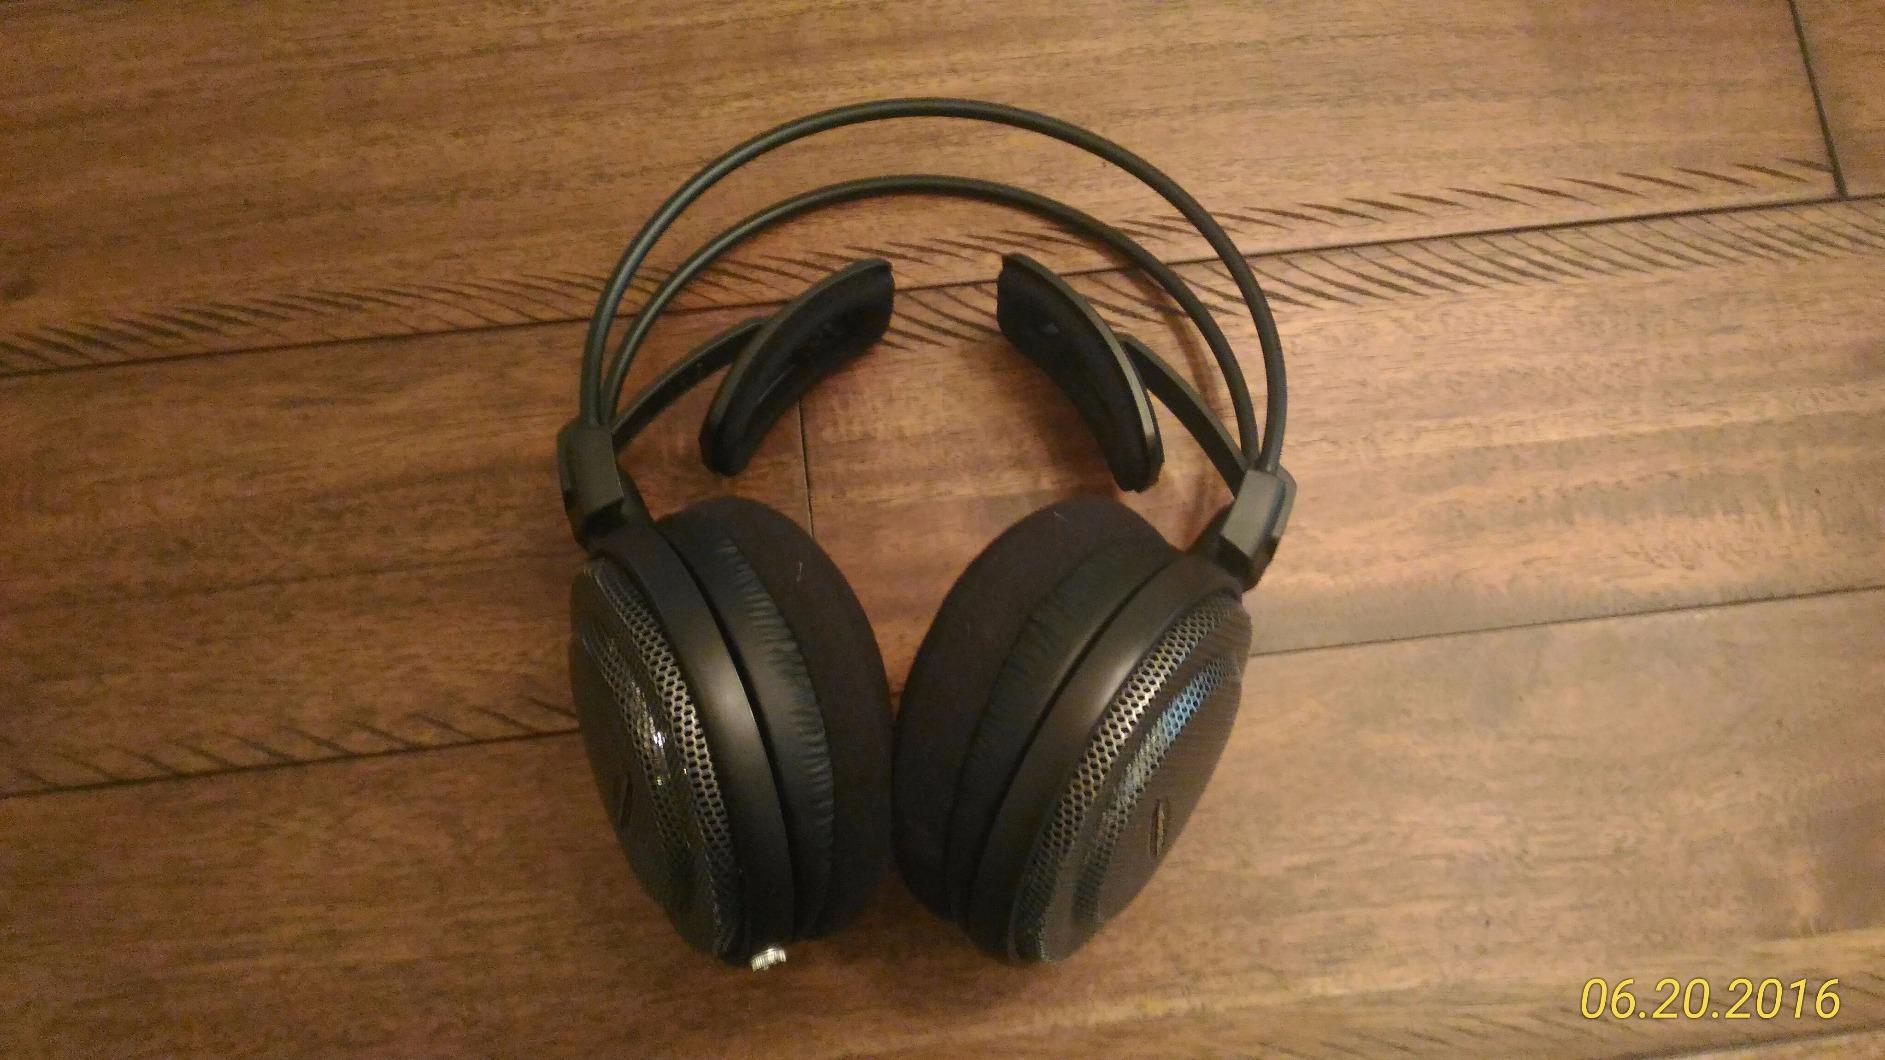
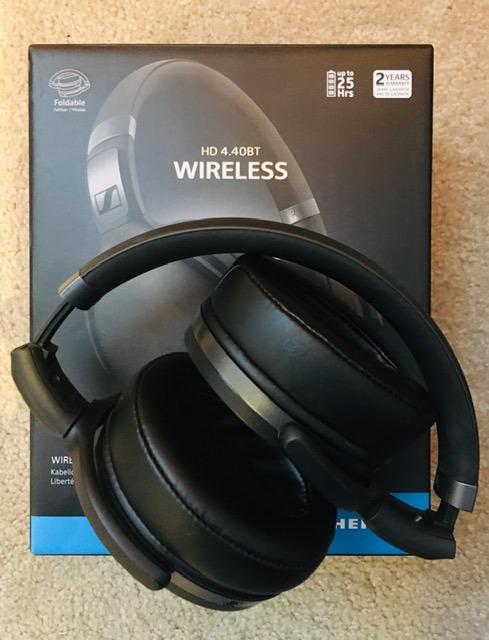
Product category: headphones
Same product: no